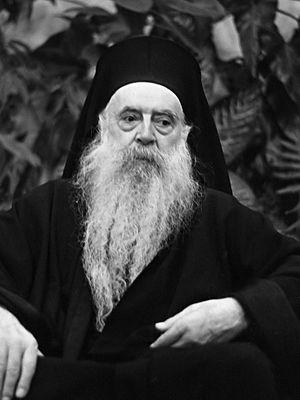
La liste des patriarches œcuméniques de Constantinople reprend les patriarches d'obédience orthodoxe et dits « œcuméniques » de Constantinople, primats de l'Église orthodoxe de Constantinople.
Athénagoras Iᵉʳ de Constantinople est né Aristokles Spyrou à Vasilikón, près de Ioánnina, dans la région de l'Épire en Grèce, le 25 mars 1886. Il est mort à Istanbul le 7 juillet 1972. Il fut patriarche de Constantinople du 1ᵉʳ novembre 1948 au 7 juillet 1972.